Ab DeMarco

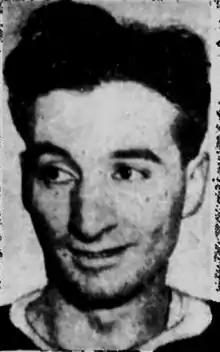
DeMarco pictured in a 1943 newspaper

Albert George DeMarco, Sr. (May 10, 1916 – May 25, 1989) was a Canadian professional ice hockey player. DeMarco started his National Hockey League career with the Chicago Black Hawks. He would also play with the New York Rangers, Boston Bruins and Toronto Maple Leafs. He played in the NHL from 1938 to 1947. He played several years in minor professional hockey until 1952, and played on in senior amateur hockey in his hometown of North Bay during the 1950s.